2nd Commando Battalion (Belgium)

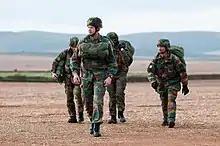
Paracommandos of 2nd Commando Battalion, during an airborne operation at Trident Juncture 2015

The battalion was bilingual (French-Dutch) from its creation until 1982, but is now Francophone only.